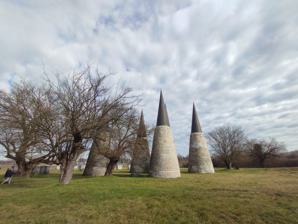
Building: Dudik Memorial Park
Country: Croatia
Year built: 1980
Memorial complex in Vukovar, Croatia Dudik Memorial Park Spomen-park Dudik Спомен-парк Дудик The monument in January, 2023 45°20′01″N 19°00′45″E / 45.33361°N 19.01250°E / 45.33361; 19.01250 Location Vukovar , Croatia Designer Bogdan Bogdanović Type War memorial park Dudik Memorial Park ( Croatian : Spomen-park Dudik , Serbian : Спомен-парк Дудик ) is a World War II war memorial park located in Vukovar in eastern Croatia . The site is dedicated to 455 individuals who were executed by the authorities of the Independent State of Croatia during the World War II in Yugoslavia . History In 1945, the mortal remains of 384 victims were exhumed and placed in the common ossuary dedicated to the victims of Dudik, fallen soldiers of the 5th Vojvodina Brigade of the 36th Vojvodina Division and the Red Army soldiers who fought within the Vukovar area. Most of the victims at the Dudik were Yugoslav Partisan and ethnic Serbs from modern day Croatia and from Inđija , Stara Pazova , Ruma , Šid , Sremska Mitrovica and Irig in Serbia who were target of persecution of Serbs in the Independent State of Croatia . In 1973, the park was classified as a monument of cultural importance. The monument at the Dudik Memorial Park, built from 1978 to 1980, is designed by Bogdan Bogdanović , for which he won the International Piranesi Award . The Dudik Memorial Park was devastated during the Croatian War of Independence, and in the post-war years was a mined area. Prior to its reconstruction, Vukovar town authorities used it as football field causing criticism among antifascist and Serb minority organizations. Monuments and park reconstruction began in 2015 and was completed in 2016. See also Ivanci massacre List of Yugoslav World War II monuments and memorials in Croatia Monument to the victory of the people of Slavonia References